Queen Elizabeth-class battleship

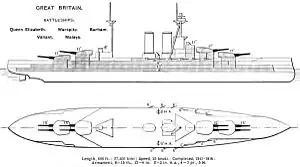
Right plan and elevation drawing from Brassey's Naval Annual 1923; the shaded areas represent the ships' armour plating

The early design history of the "Queen Elizabeth" class is not well known because not many records have survived in the files of the Admiralty. When Winston Churchill became First Lord of the Admiralty in October 1911, the ships of the 1911–1912 Naval Programme, the four s and the battlecruiser were being ordered and preliminary design work had begun on the new class of battleships scheduled for the 1912–1913 Naval Programme. Each class received its own alphabetical designation with the "Iron Duke"s being MIV, the fourth major iteration of Design M. Presumably the improved 1912–1913 ships were Design N, but no details of it have been found in Admiralty records. The letter O was not used during this time. Naval historian Norman Friedman believes that Design P was a slow ship armed with ten guns based on a passing reference in the official history of naval construction during the First World War that such a ship was a precursor to the "Queen Elizabeth"s.